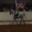
Label: horse